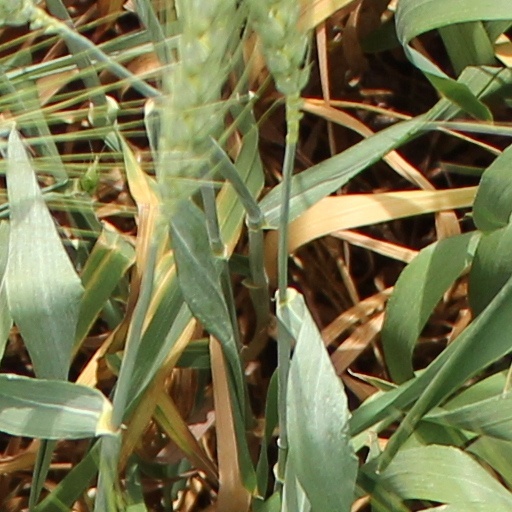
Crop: wheat